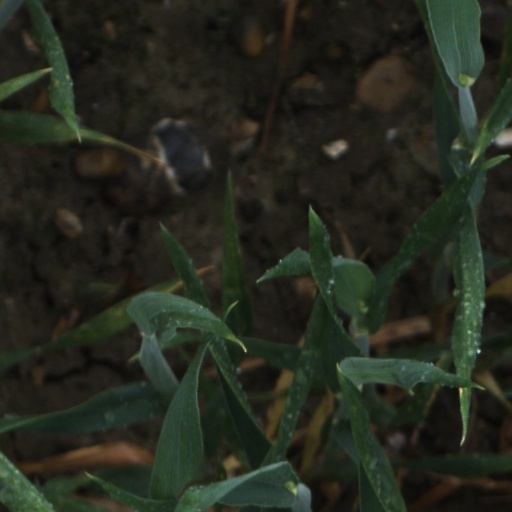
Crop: wheat